Richard O'Kane

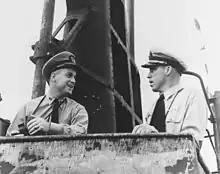
O'Kane (left) speaks with his commanding officer, Dudley Morton, on the bridge of the "Wahoo" c. February 1943

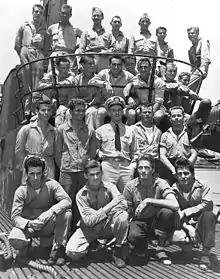
O'Kane with airmen rescued off Truk Island in May 1944

In early 1942, Lieutenant O'Kane joined the pre-commissioning crew of the new submarine and served as its executive officer on five war patrols during World War II, first under Lieutenant Commander Marvin G. "Pinky" Kennedy and later under the legendary Lieutenant Commander Dudley "Mush" Morton. Morton established a record as an excellent tactician, as he preferred to run the demanding analysis and plots while his executive officer manned the periscopes, a reversal of standard practices. Under Morton's tutelage, O'Kane developed the skills that enabled him to become the single most accomplished American submarine commander in history.